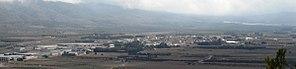
Beneixama, en valencien et officiellement, est une commune d'Espagne de la province d'Alicante dans la Communauté valencienne. Elle est située dans la comarque de l'Alto Vinalopó et dans la zone à prédominance linguistique valencienne.